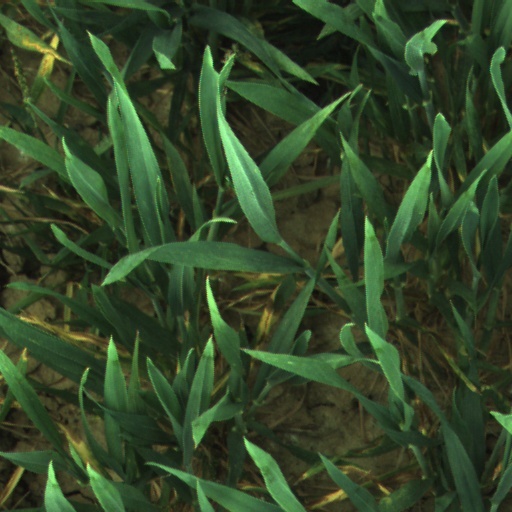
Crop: wheat